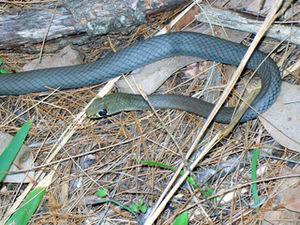
Demansia psammophis est une espèce de serpents de la famille des Elapidae.